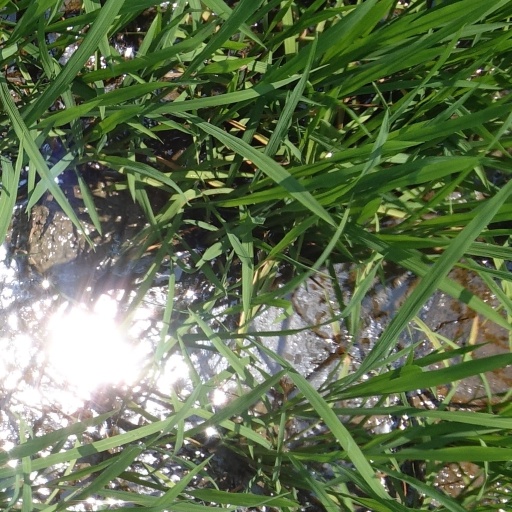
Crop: rice